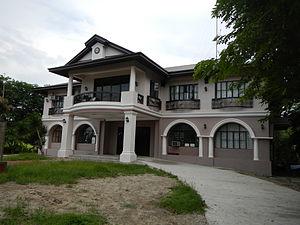
San Jose est une localité de la province de Tarlac, aux Philippines. En 2015, elle compte 36 253 habitants.